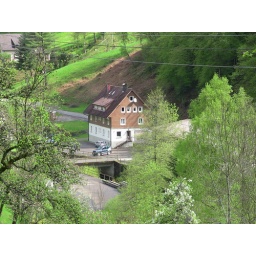
I lived in the second floor of the office building.